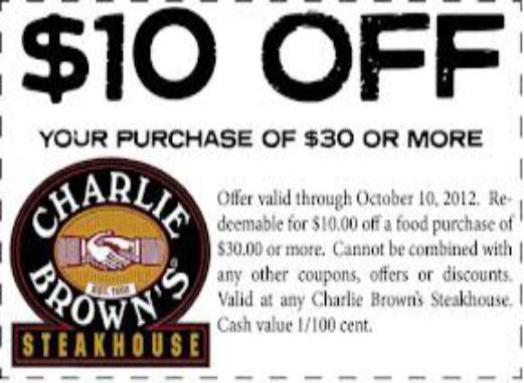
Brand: charlie brown's steakhouse
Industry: Food